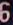
Number: 6